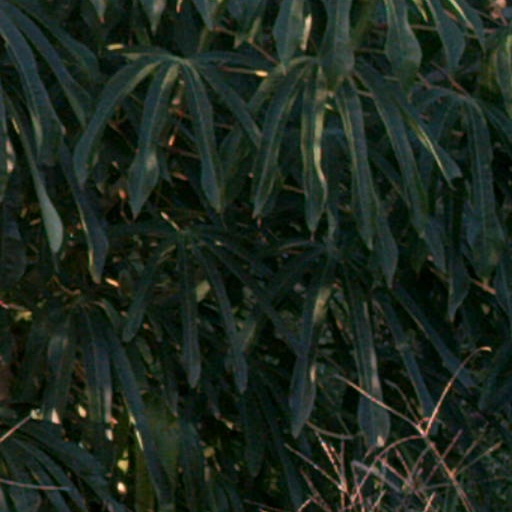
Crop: cassava